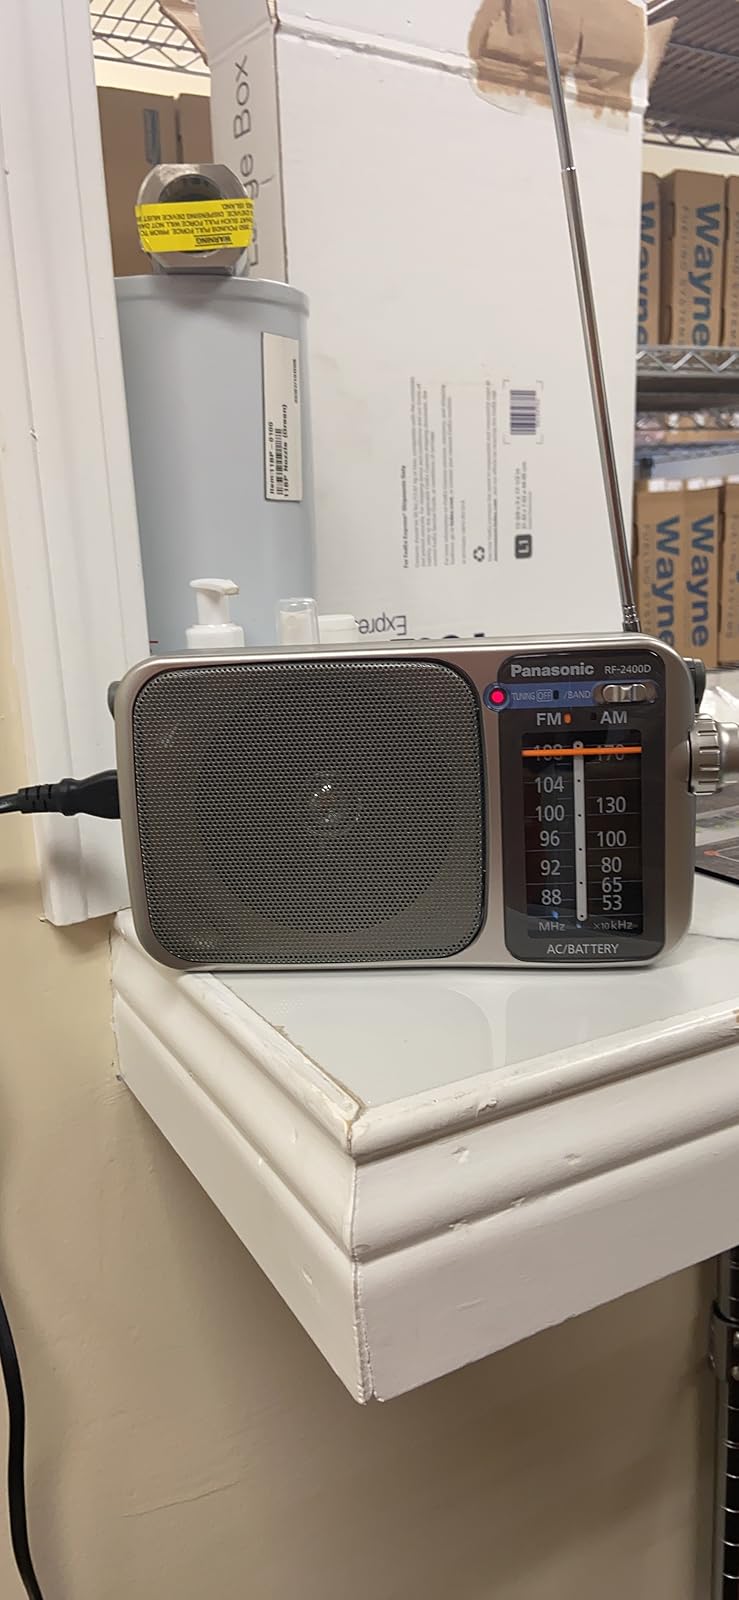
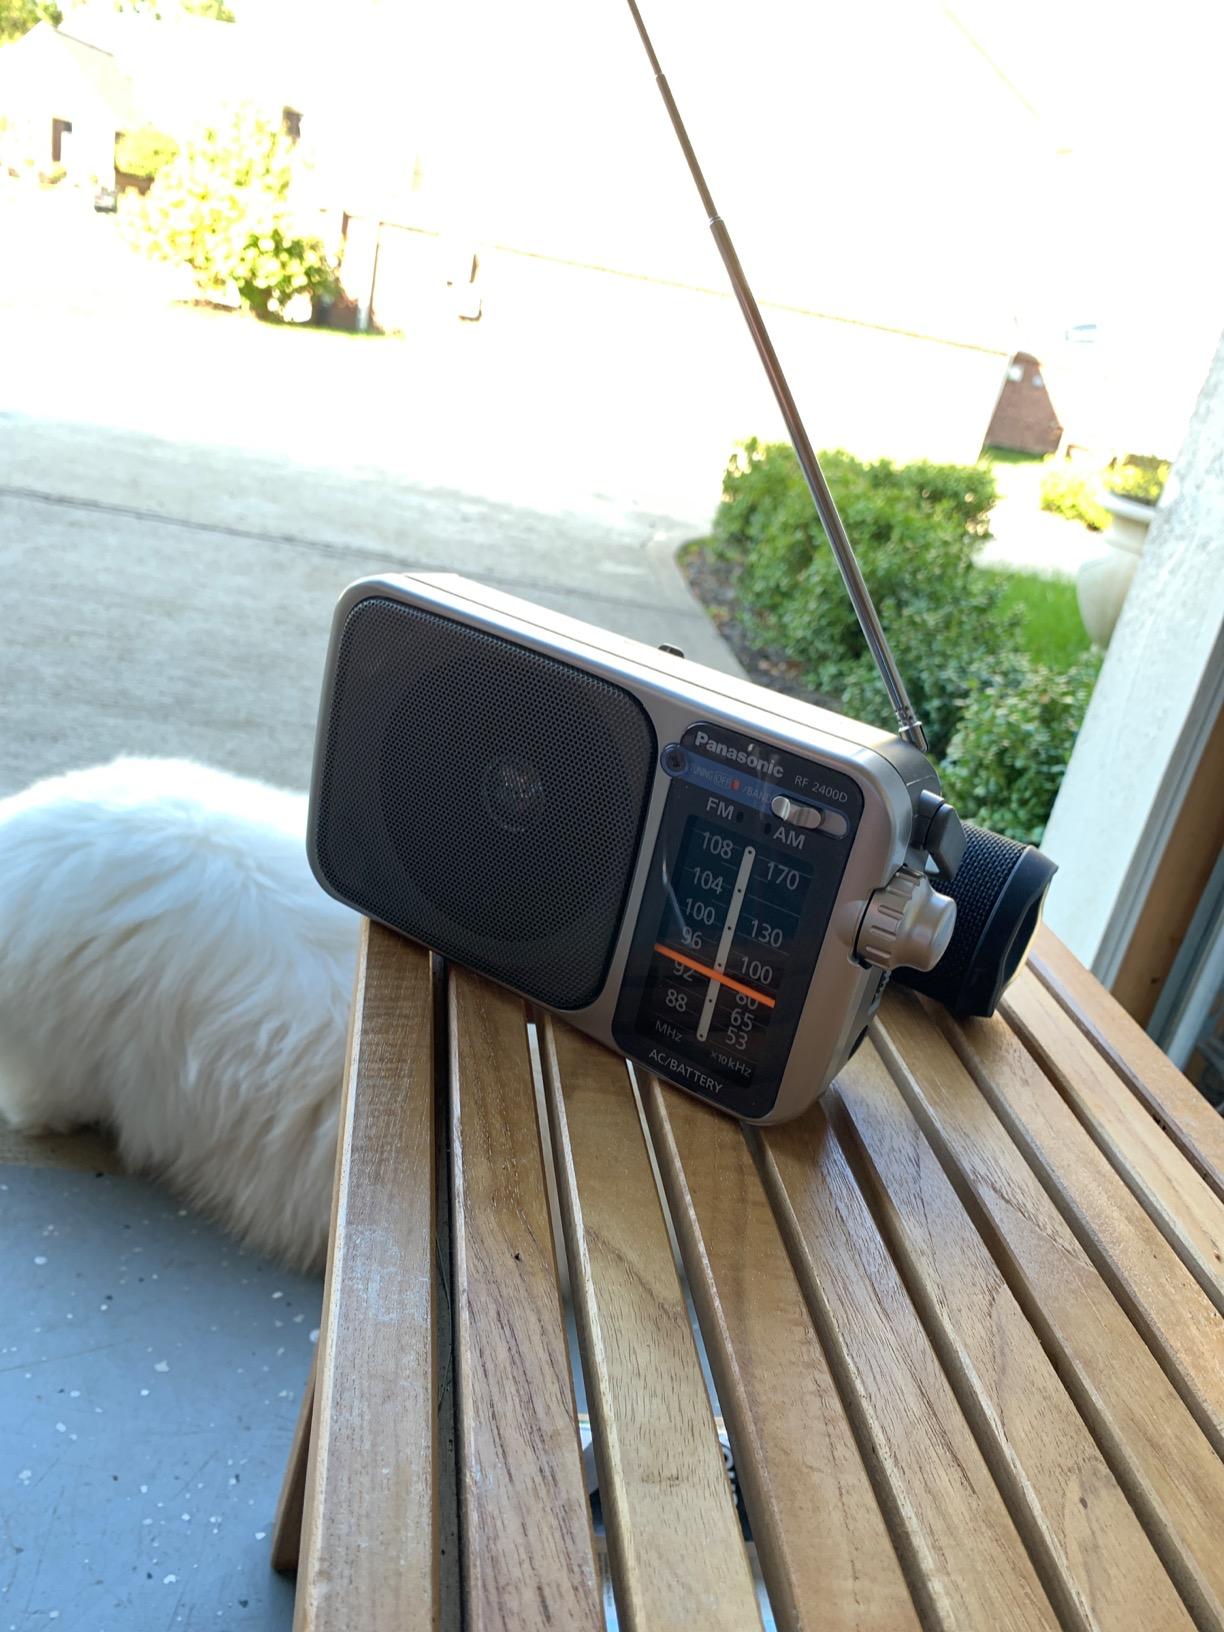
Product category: radio
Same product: yes